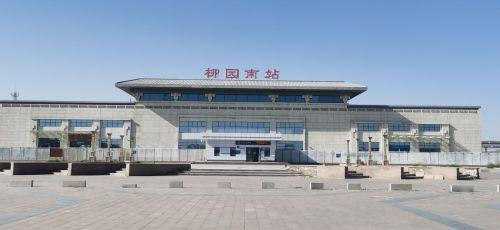
地标名称：柳园南站
所在城市：酒泉市·瓜州县